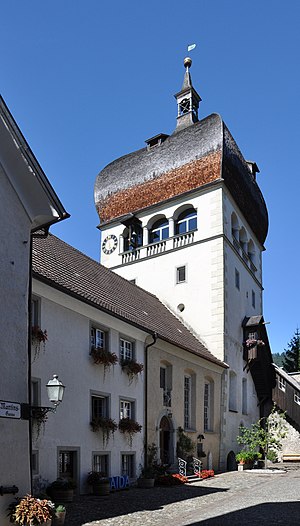
Bregenz
Martinsturm i Bregenz
Bregenz er hovedstad i den østrigske delstat Vorarlberg og hovedby i kommunen af samme navn, og man har fundet beviser for bebyggelse helt tilbage til 1500 f.Kr. Byen ligger ved bredden af Bodensøen og er især kendt for sin årlige musikfestival Bregenzer Festspiele.